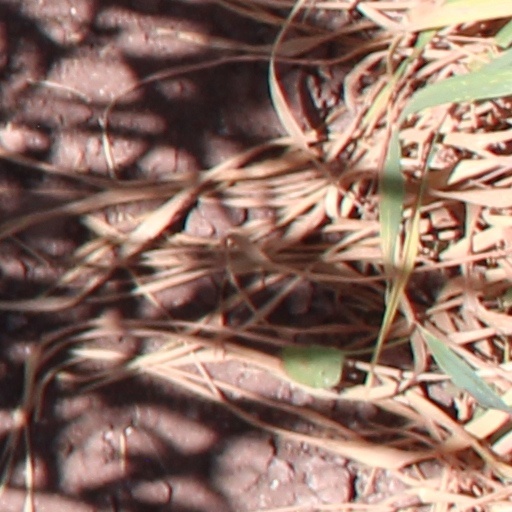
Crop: wheat